Simcha Rotem

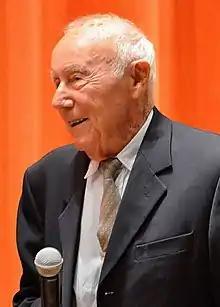
Rotem in 2013

Simcha Rotem (born Simcha (Szymon) Rathajzer, also known by his nom de guerre Kazik; 24 February 1924 – 22 December 2018) was a Polish-Israeli veteran who was a member of the Jewish underground in Warsaw and served as the head courier of the Jewish Fighting Organization (ŻOB), which planned and executed the Warsaw Ghetto Uprising against the Nazis. He was one of the last two surviving Jewish fighters in the Warsaw uprising and the last surviving fighter from the 1943 Warsaw Ghetto Uprising.